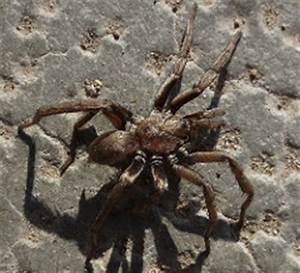
Label: ragno